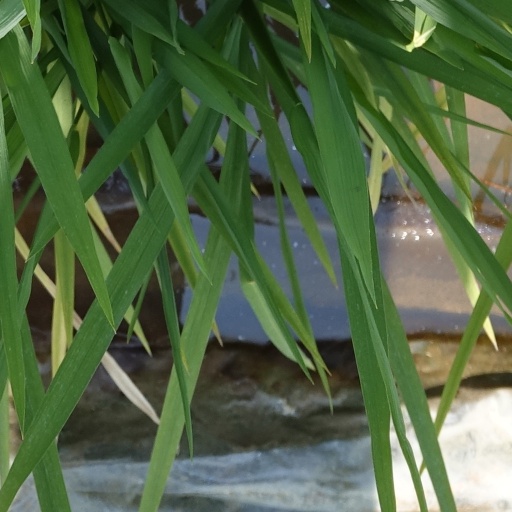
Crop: rice